Tintinnabulum

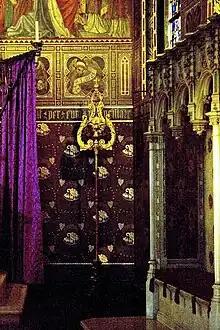
Tintinnabulum in the Basilica of the Holy Blood

A tintinnabulum (roughly "little bell" in Medieval Latin) is a bell mounted on a pole, placed in a Roman Catholic basilica to signify the church's link with the Pope. It consists of a small gold bell within a golden frame crowned with the papal tiara and Keys of Heaven. If the Pope were to say Mass within the basilica, the tintinnabulum would be used to lead the very special procession down the shrine's aisle. However, these symbols are not stipulated in the 1989 Vatican directives.